Bamse (dog)

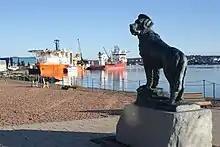
Statue of Bamse at Montrose Harbour

Bamse died of heart failure on the dockside at Montrose on 22 July 1944. He was buried with full military honours. Hundreds of Norwegian sailors, Allied servicemen, schoolchildren and townsfolk from Montrose and Dundee attended his funeral.